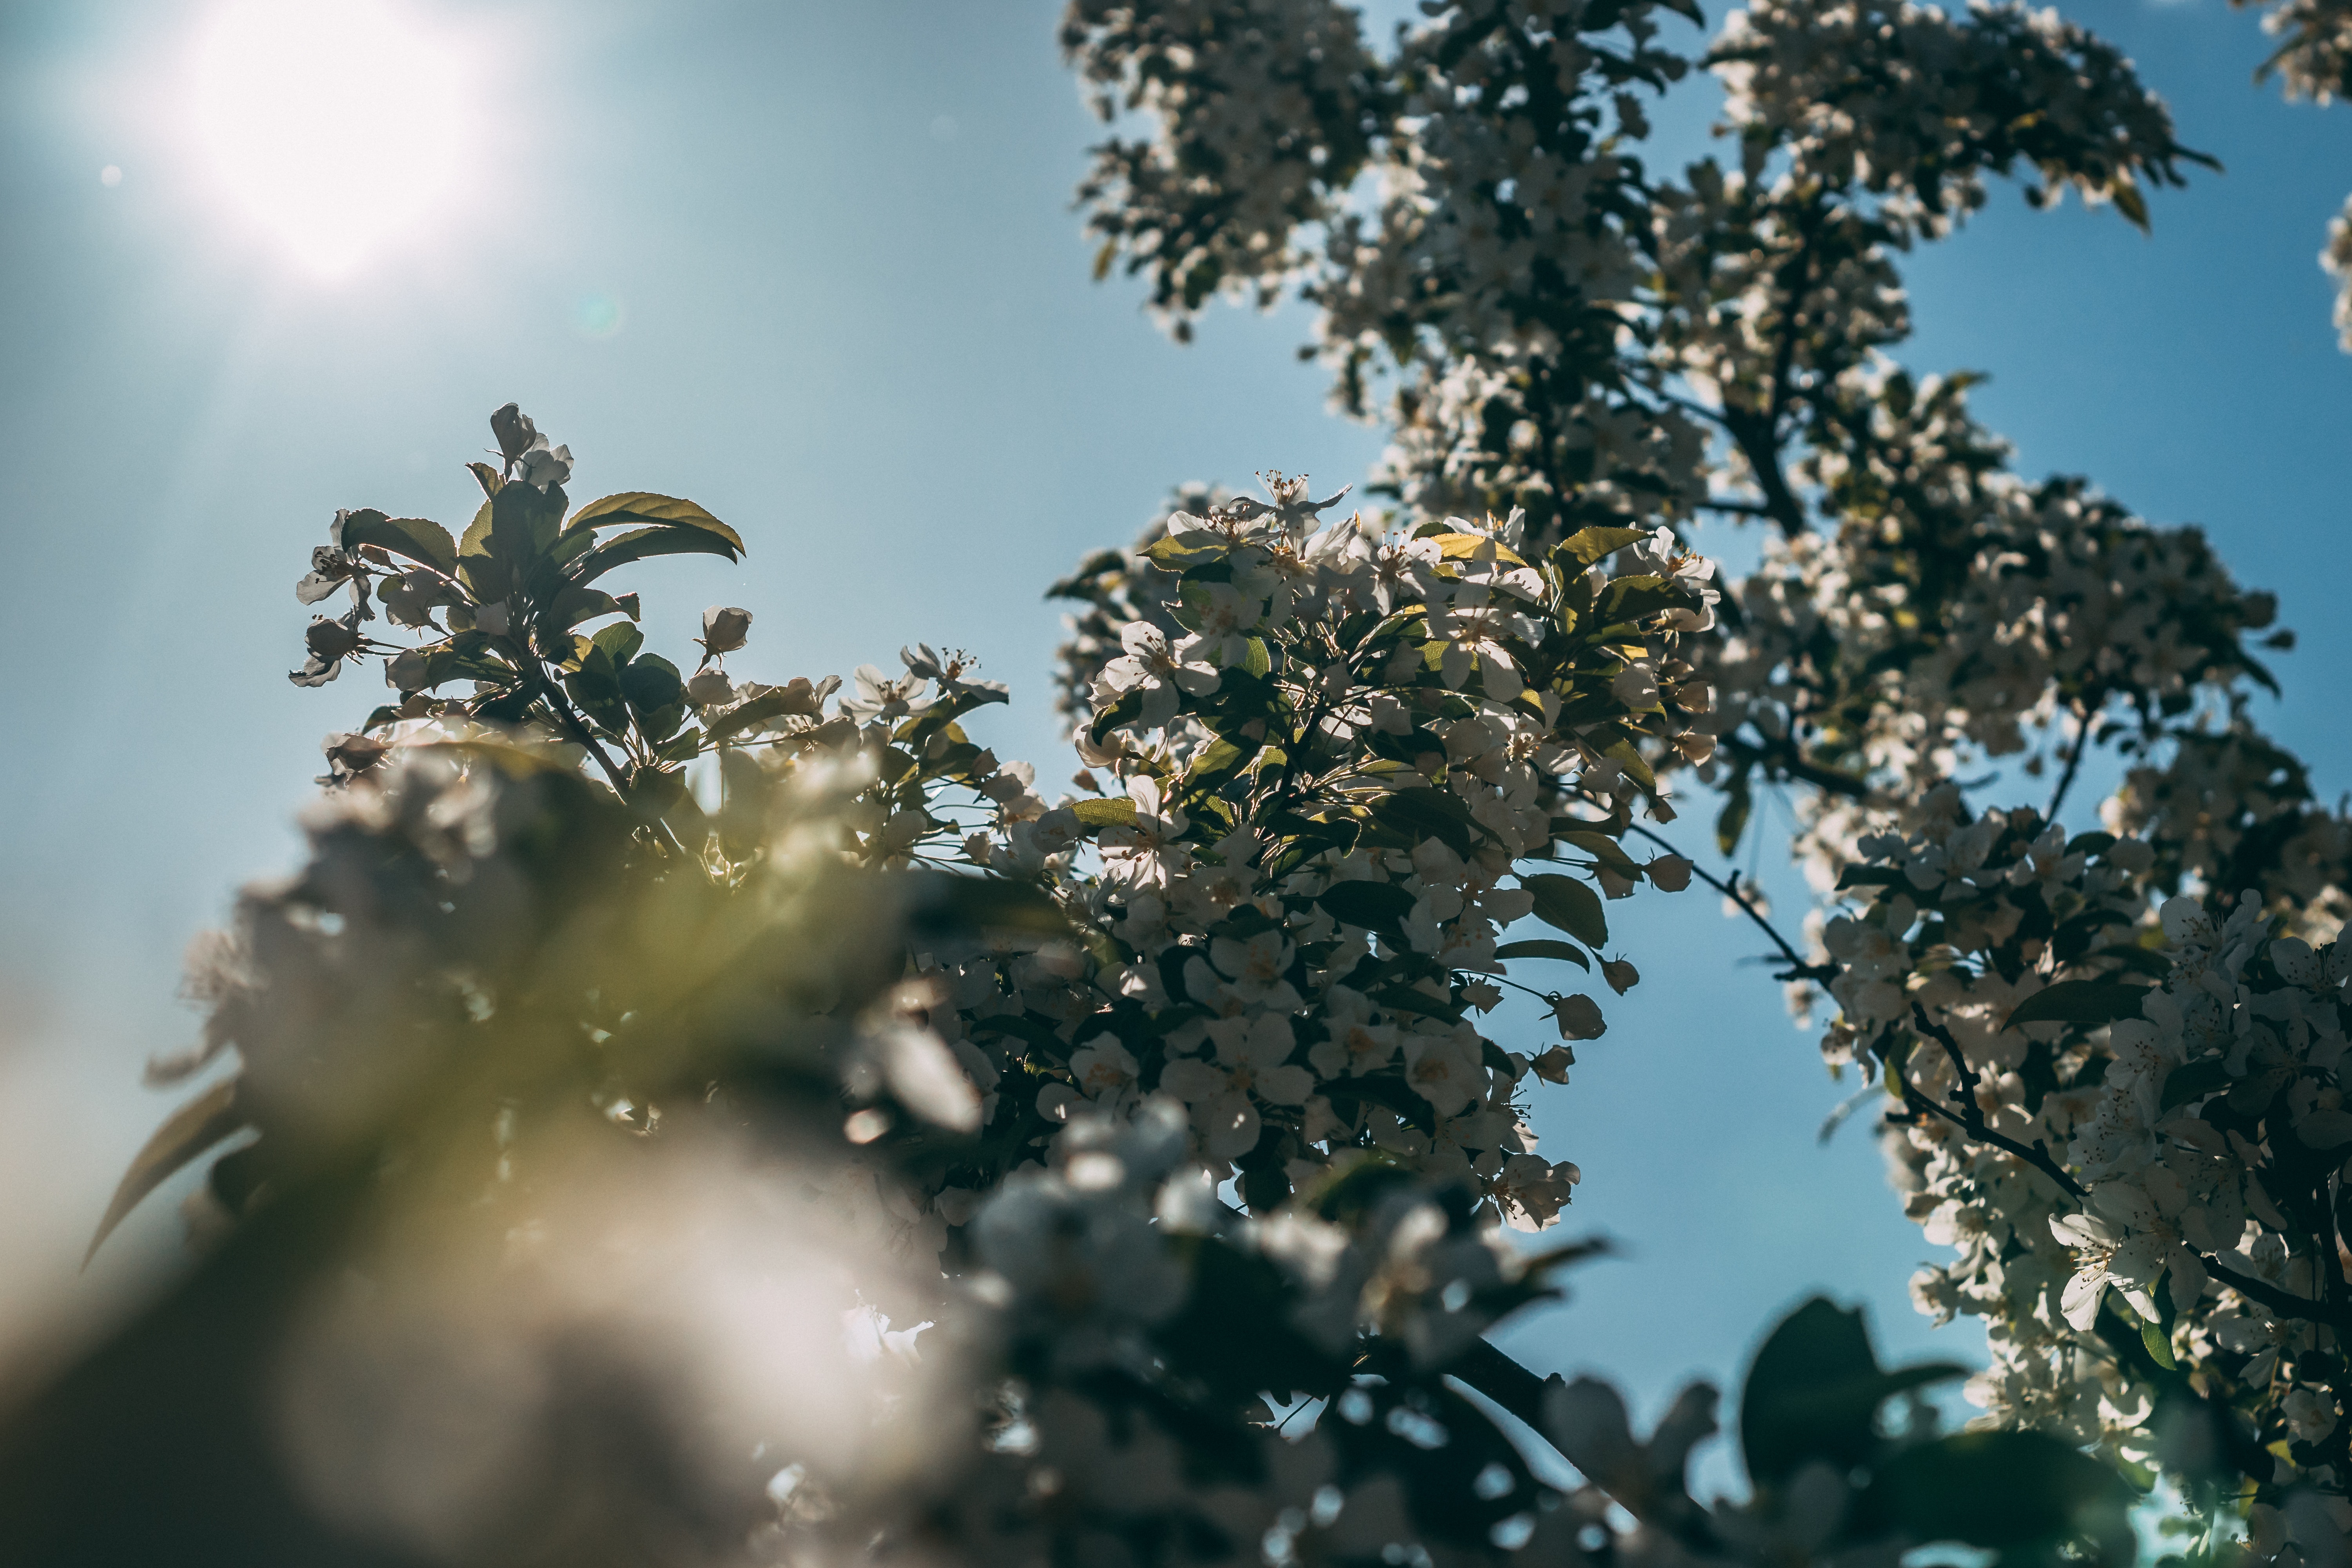
sky, nature, vegetation, leaf, tree, branch, daytime, sunlight, light, plant, spring, morning, botany, water, flower, cloud, atmosphere, organism, twig, plant stem, photography, blossom, backlighting, meteorological phenomenon, winter